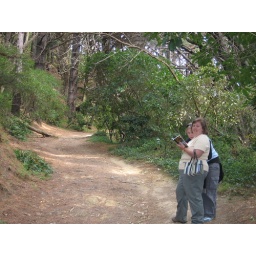
This is where the hobbits first encountered the black riders... a wood in Wellington just up the road from Kylies house!